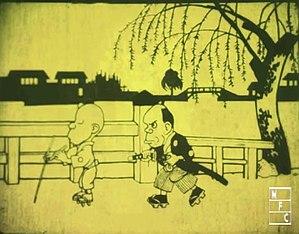
Capture d'écran du film d'animation Namakura Gatana, restauré en 2008 au Centre du Film de Tokyo. Tiếng Việt: Một cảnh trong phim hoạt hình Namakura-gatana, chiếu vào năm 2008 tại Trung tâm Phim Tokyo.
Katsudō Shashin également connu sous le nom de Fragment de Matsumoto, est un film d'animation japonais d'une durée de trois secondes, probablement réalisé entre 1905 et 1912, dont l'auteur est inconnu. Il dépeint un garçon écrivant 活動写真 sur un tableau noir avant d'enlever son chapeau et de faire un salut. Les cadres sont imprimés en rouge et noir à l'aide d'un pochoir pour faire des diapositives de lanterne magique et la pellicule est fixée sur une boucle de lecture continue.